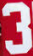
Number: 3